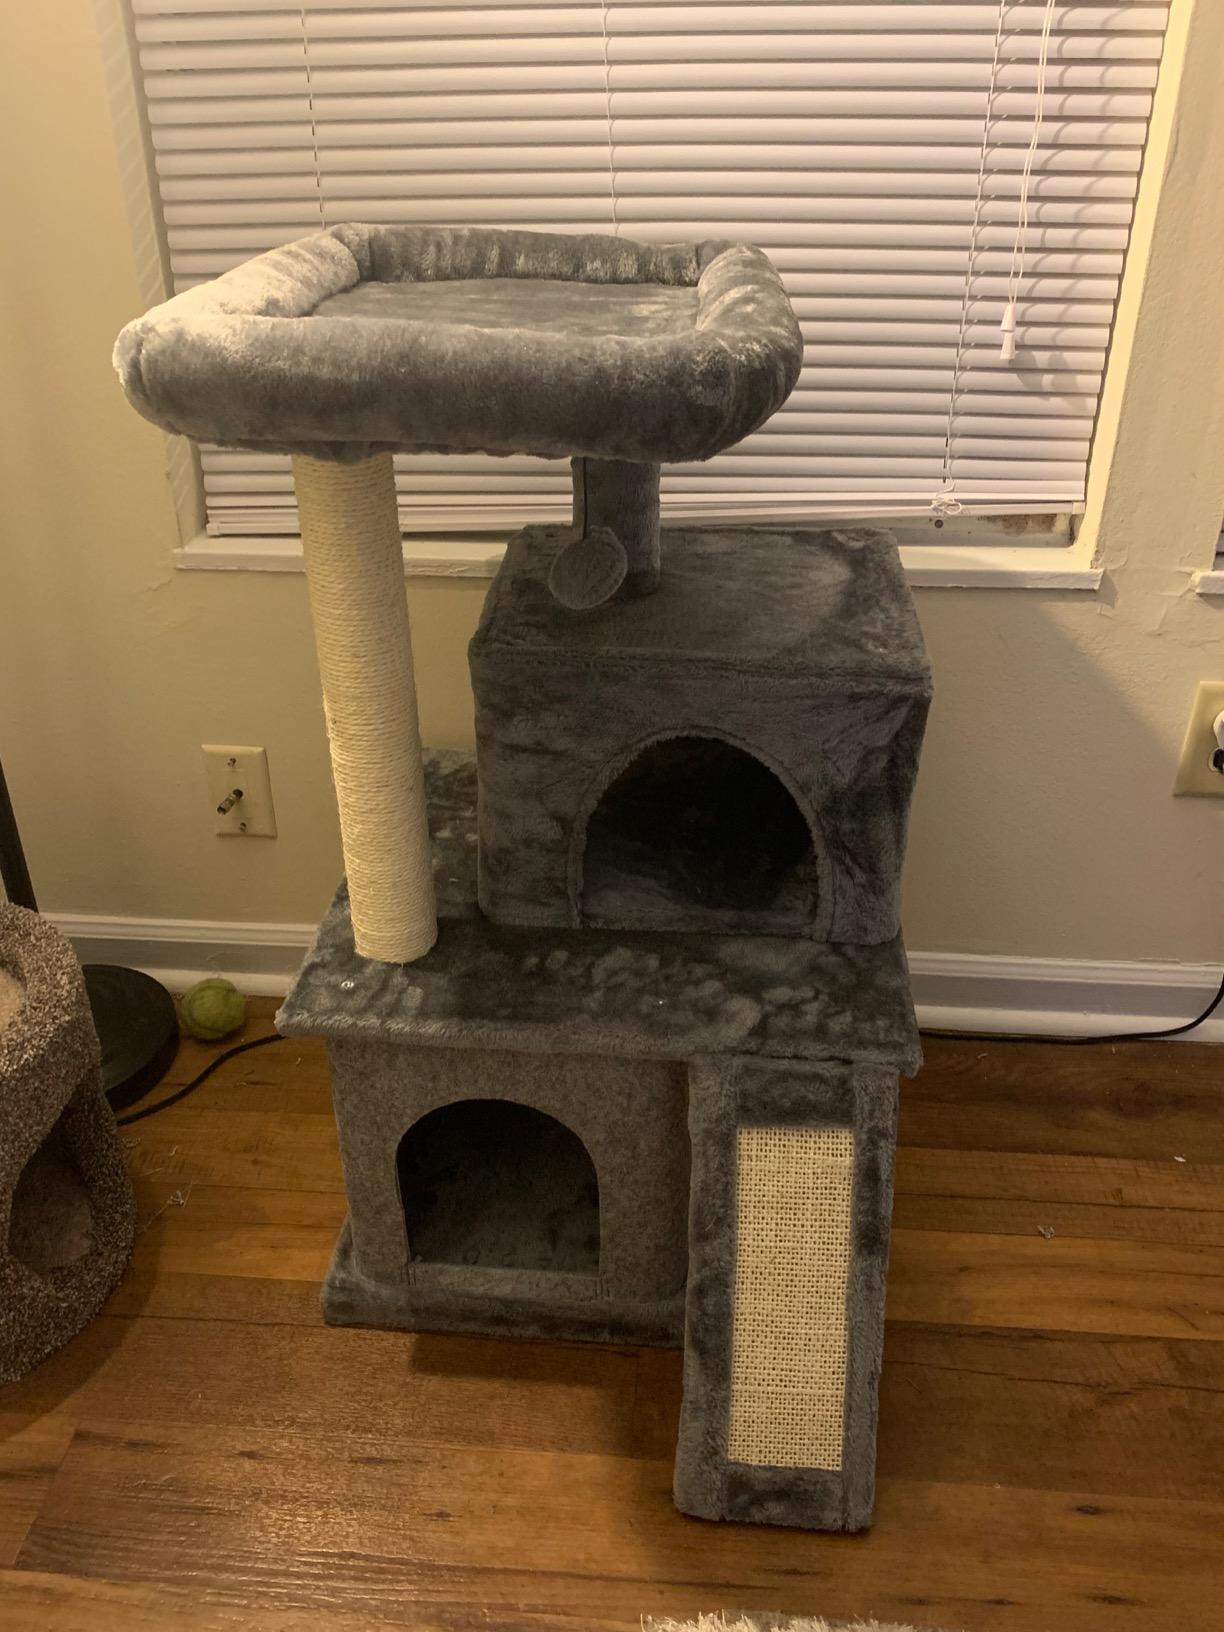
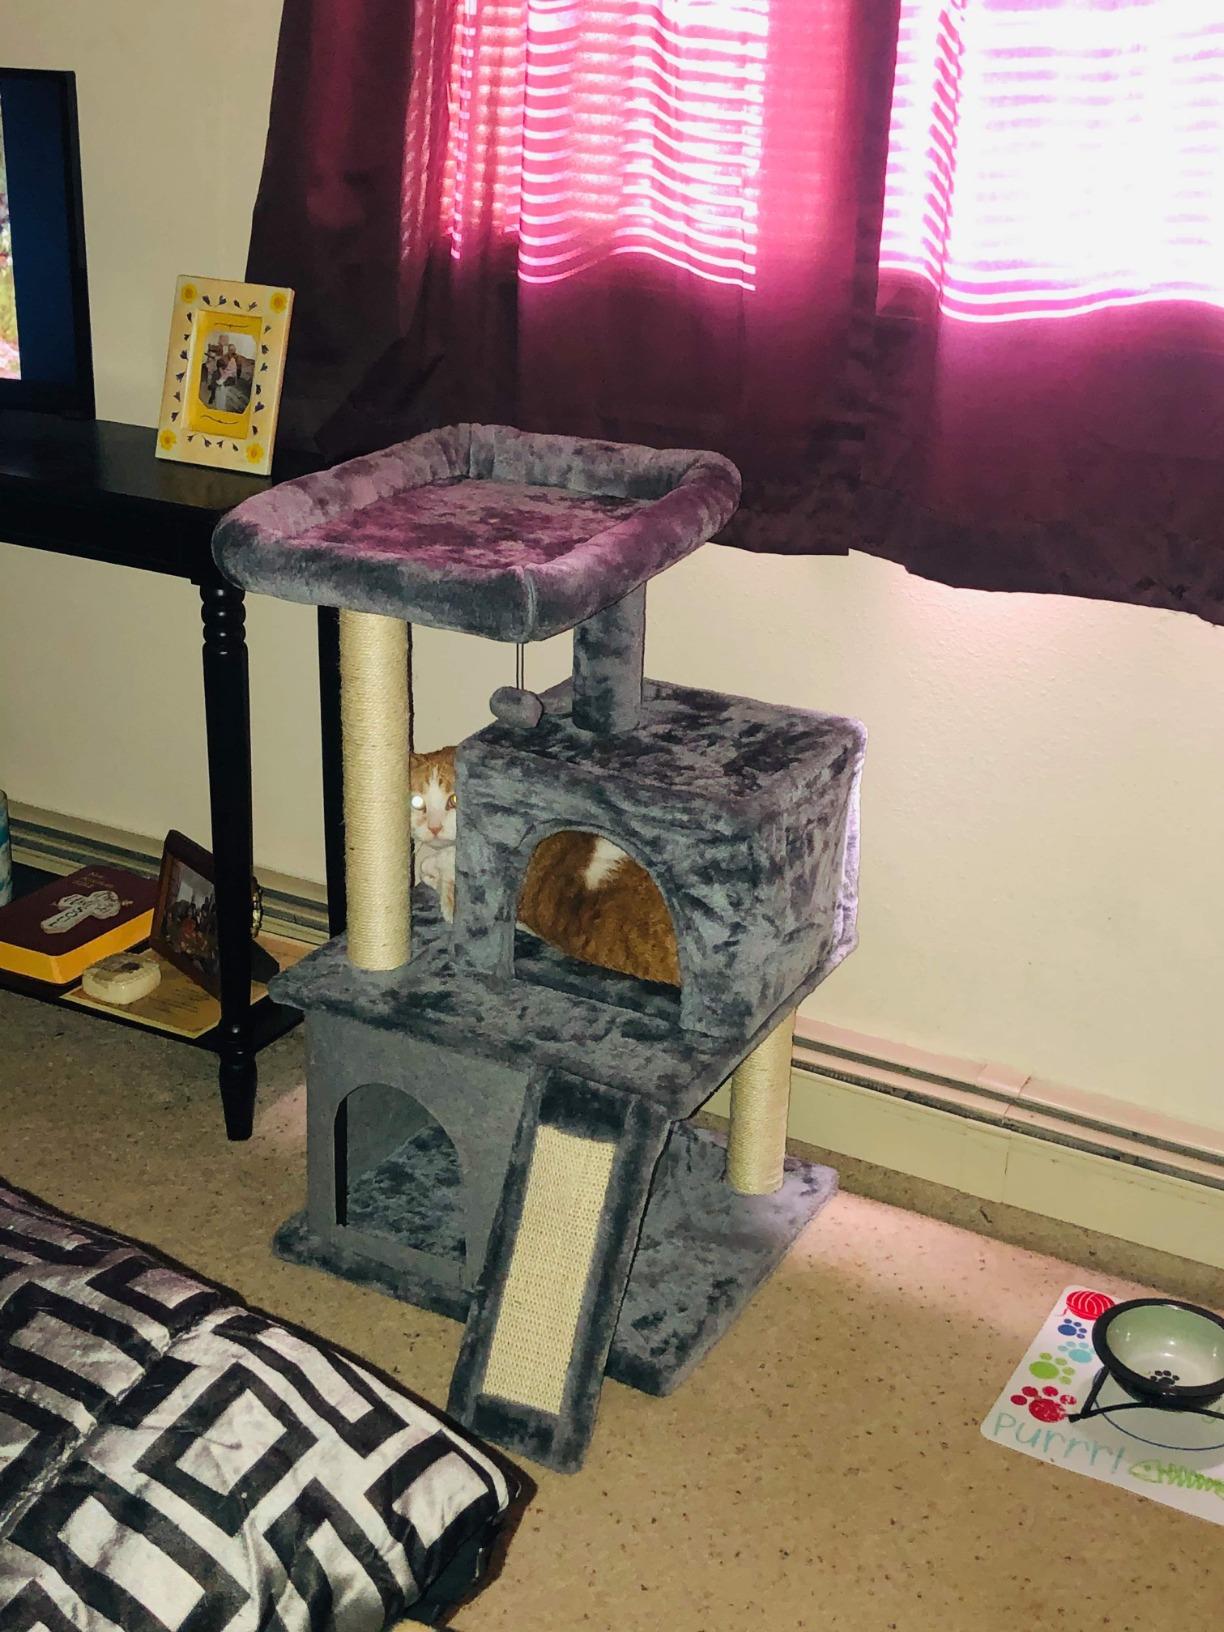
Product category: items_cat tree
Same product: yes